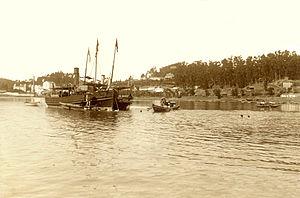
Vue de Valbom, Gondomar, sur le fleuve Douro. A l'extreme gauche on aperçoit le palais du Freixo (Porto). Sur le fleuve on voit les valboeiros"" (petits bateaux typiques de l'endroit) des pêcheurs qui mouillent près de la berge de ce quartier appelé ""Ribeira d'Abade"". D'autres valboeiros et deux bateaux à vapeur promènent des touristes. Dans l'eau plusieurs nageurs du coin s'approchent de ces bateaux."